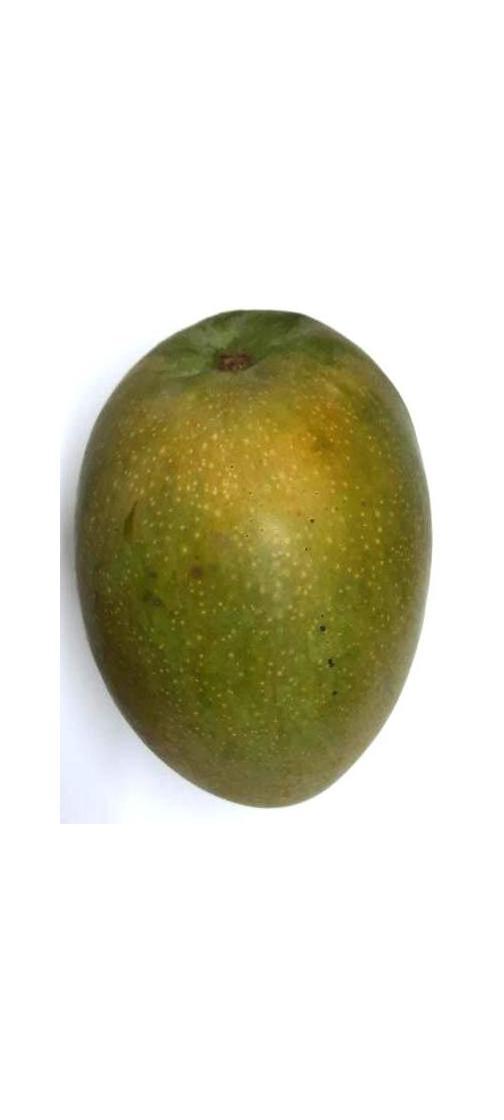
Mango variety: Bari-4